Sky position (RA, Dec in degrees): 199.929, -0.8902
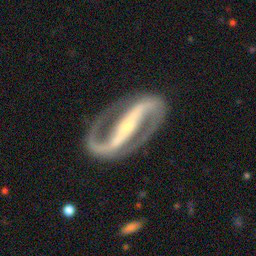
Galaxy morphology: Barred Spiral Galaxies